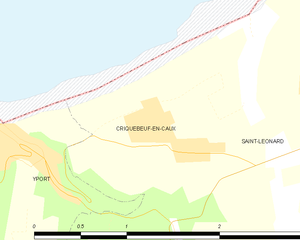
Carte des communes françaises Criquebeuf-en-Caux